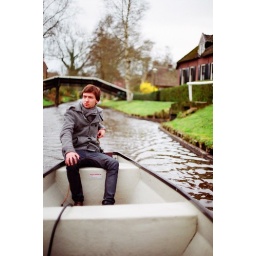
Giethoorn boat trip 4.8 x chilly sheep picnic in the car